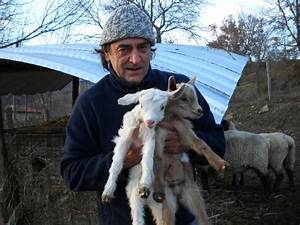
Label: sheep